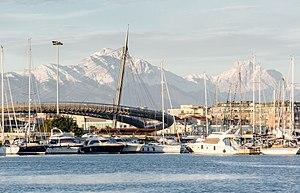
Le port de Pescara et le Pont de la mer, avec le Gran Sasso en arrière-plan. Pescara, Italie Italiano: La Marina di Pescara all'alba, con il Ponte del Mare e il Gran Sasso sullo sfondo. 2014, Pescara, Italia